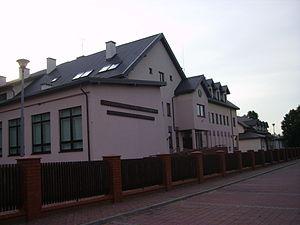
Le parc national de la Biebrza est un parc national se situant dans le voivodie de Podlachie, au nord-est de la Pologne, situé le long la rivière Biebrza. La quasi-totalité de la vallée de la Biebrza est protégée, depuis les sources de la rivière jusqu'à son embouchure dans la Narew.